Pinoy Adventures

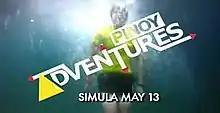
Title card

"Adventures" is a 2012 Philippine television travel documentary show broadcast by GMA Network. Hosted by Richard Gutierrez, it premiered on May 13, 2012. The show concluded on September 29, 2012 with a total of 21 episodes.